Anita Dunn

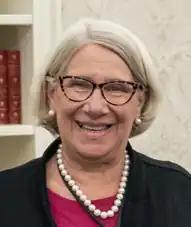
Dunn in 2023

Anita Dunn ( Babbitt; born January 8, 1958) is an American political strategist who served as a senior advisor to U.S. President Joe Biden, holding the post from January 20, 2021, to August 12, 2021, and again from May 5, 2022 to August 2024. She is currently serving as a senior adviser to the Future Forward PAC.